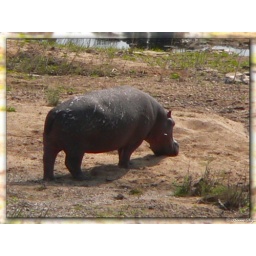
Grazing in the river bed